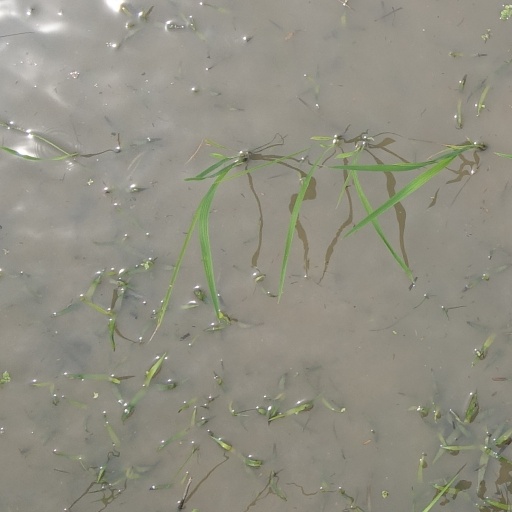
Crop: rice